Horton Creek (Tunkhannock Creek tributary)

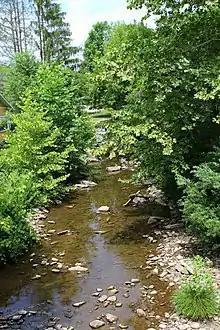
Horton Creek looking upstream

Horton Creek begins in a pond in Brooklyn Township, Susquehanna County. It flows south for several tenths of a mile, crossing Pennsylvania Route 167, before turning south-southeast and receiving an unnamed tributary from the right. The creek then continues flowing south-southeast for more than a mile, passing through a pond and a wetland and receiving an unnamed tributary from the left. The creek then turns south for several tenths of a mile, passing through two more wetlands and receiving an unnamed tributary from the right. It also enters Lathrop Township in this reach. It then turns south-southeast for several tenths of a mile and receives an unnamed tributary from the right before turning south-southwest. After several tenths of a mile, it receives another unnamed tributary from the right, turns southeast, receives an unnamed tributary from the left, and heading in a southerly direction for a few miles. In this reach, it receives an unnamed tributary from the right. The creek then exits Lathrop Township and Susquehanna County.